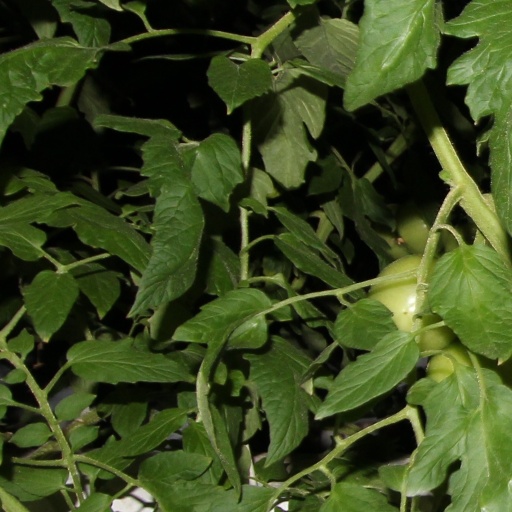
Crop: tomato